Miryalaguda

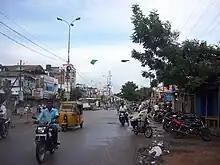
A street in Miryalaguda

The railway station has three platforms and is situated on the Pagidipalli–Nallapadu section in Guntur Division. The track is an electrified, single line; it was electrified in 2018–19. Pagidipalli-Nallapadu was electrified in 2019. The electric trains started service on 1 September 2019.